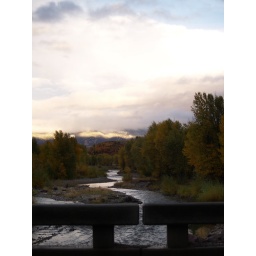
The highway crossed over a little mountain stream lined on both sides by colorful autumn trees.